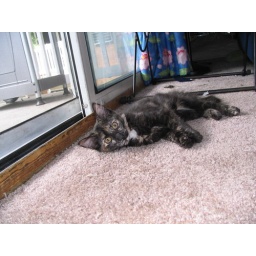
Agatha by the screen door - part 3